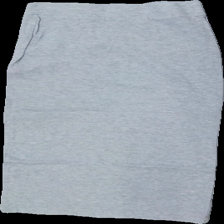
View: front
Type: Skirt
Category: Ladies
Brand: H&M
Colors: Grey
Material: ?
Cut: Tight
Size: S
Season: All
Price range: 50-100
Recommended usage: Reuse
Description: tight grå kjol
Comment: material går ej att läsa